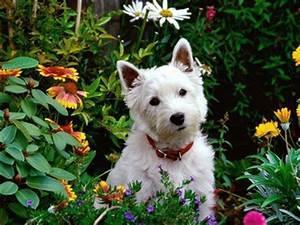
dog